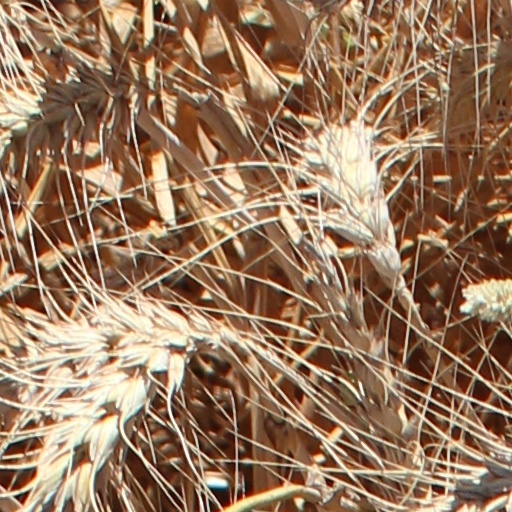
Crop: wheat